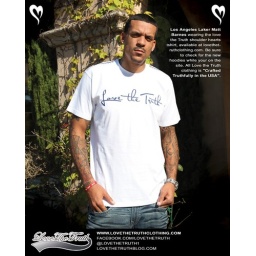
Los Angeles Lakers Forward Matt Barnes in a white and blue Love The Truth Clothing Shoulder Hearts T-Shirt